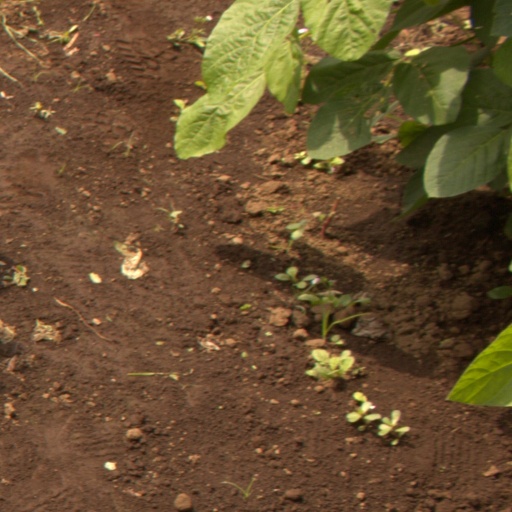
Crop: soybean